Andreas Pannonius

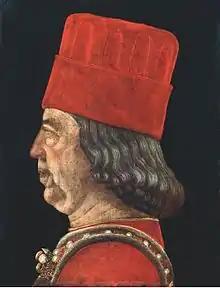
Portrait of Borso d'Este, painted by Baldassare Estense

In May 1466, he was again transferred to Ferrara to become vicar of the local charterhouse, serving under newly appointed prior Montefortino. When Andreas compiled his "speculum regum" to Matthias Corvinus, he dedicated his work as vicar of Ferrara in September 1467. In that time, the Carthusians was actively patroned by Borso d'Este. During his stay in Ferrara, Andreas maintained contact with the local Hungarian students who attended the university – for instance, Benedict Lővei, Ladislaus Geréb de Vingárt, Sigismund Pálóci and Nicholas Perényi. In his aforementioned work, Andreas called Ferrara as a "second Athens", where Greek eloquence flourishes alongside Latin. Academics of the university, such as Michele Savonarola, Tommaso dai Liuti, the young Giorgio Benigno Salviati and Giovanni Gatti influenced Andreas' specula. In addition to other parts of the charterhouse, Andreas' cell was also decorated with frescoes by famous painters, including Bongiovanni da Geminiano.